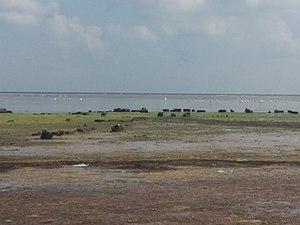
Golfe de Boughrara
Les sites Ramsar en Tunisie sont au nombre de 41 en 2017. La Tunisie adhère à la Convention de Ramsar depuis 1980 et compte de nombreuses zones humides d'importance internationale comme le Chott el-Jérid et le lac Ichkeul.
Le golfe de Boughrara ou la lagune de Boughrara est un espace aquatique du sud de la Tunisie situé entre l'île de Djerba et deux péninsules, celle de Zarzis à l'est et celle de Jorf à l'ouest.